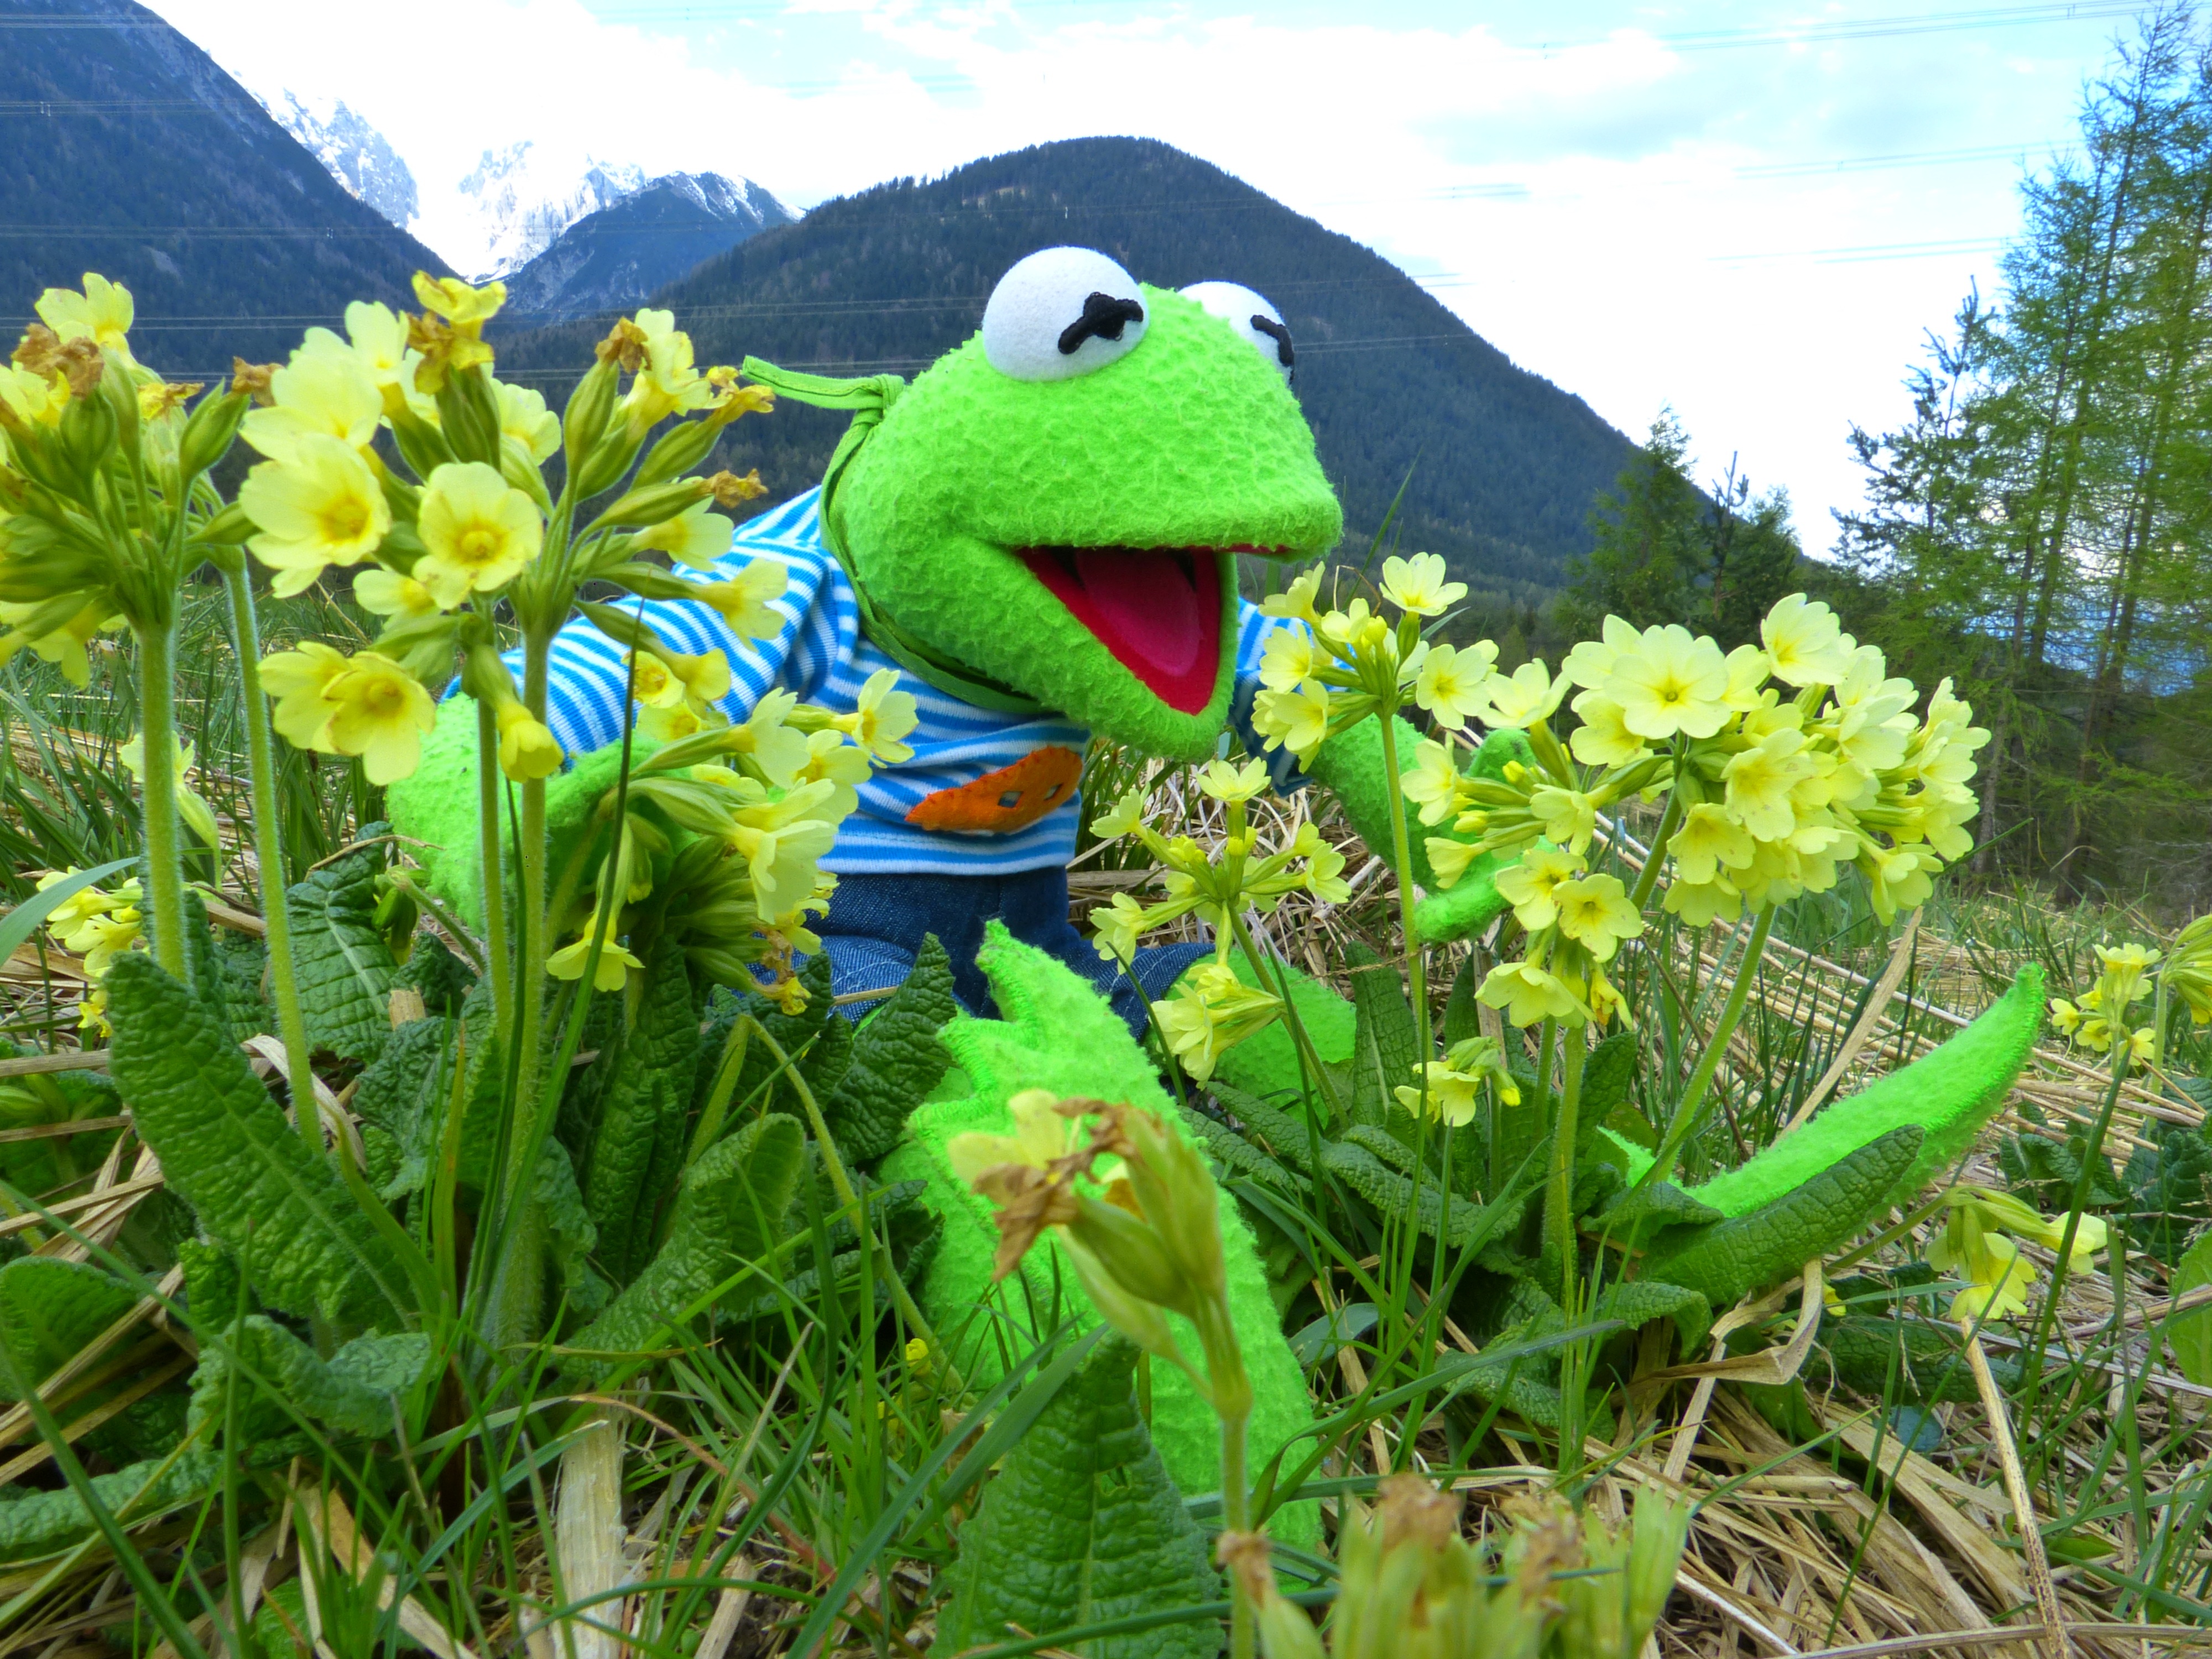
nature, plant, meadow, flower, spring, jungle, produce, frog, agriculture, flora, wildflower, sit, doll, primrose, kermit, marvel, cowslip, to watch, flowering plant, land plant